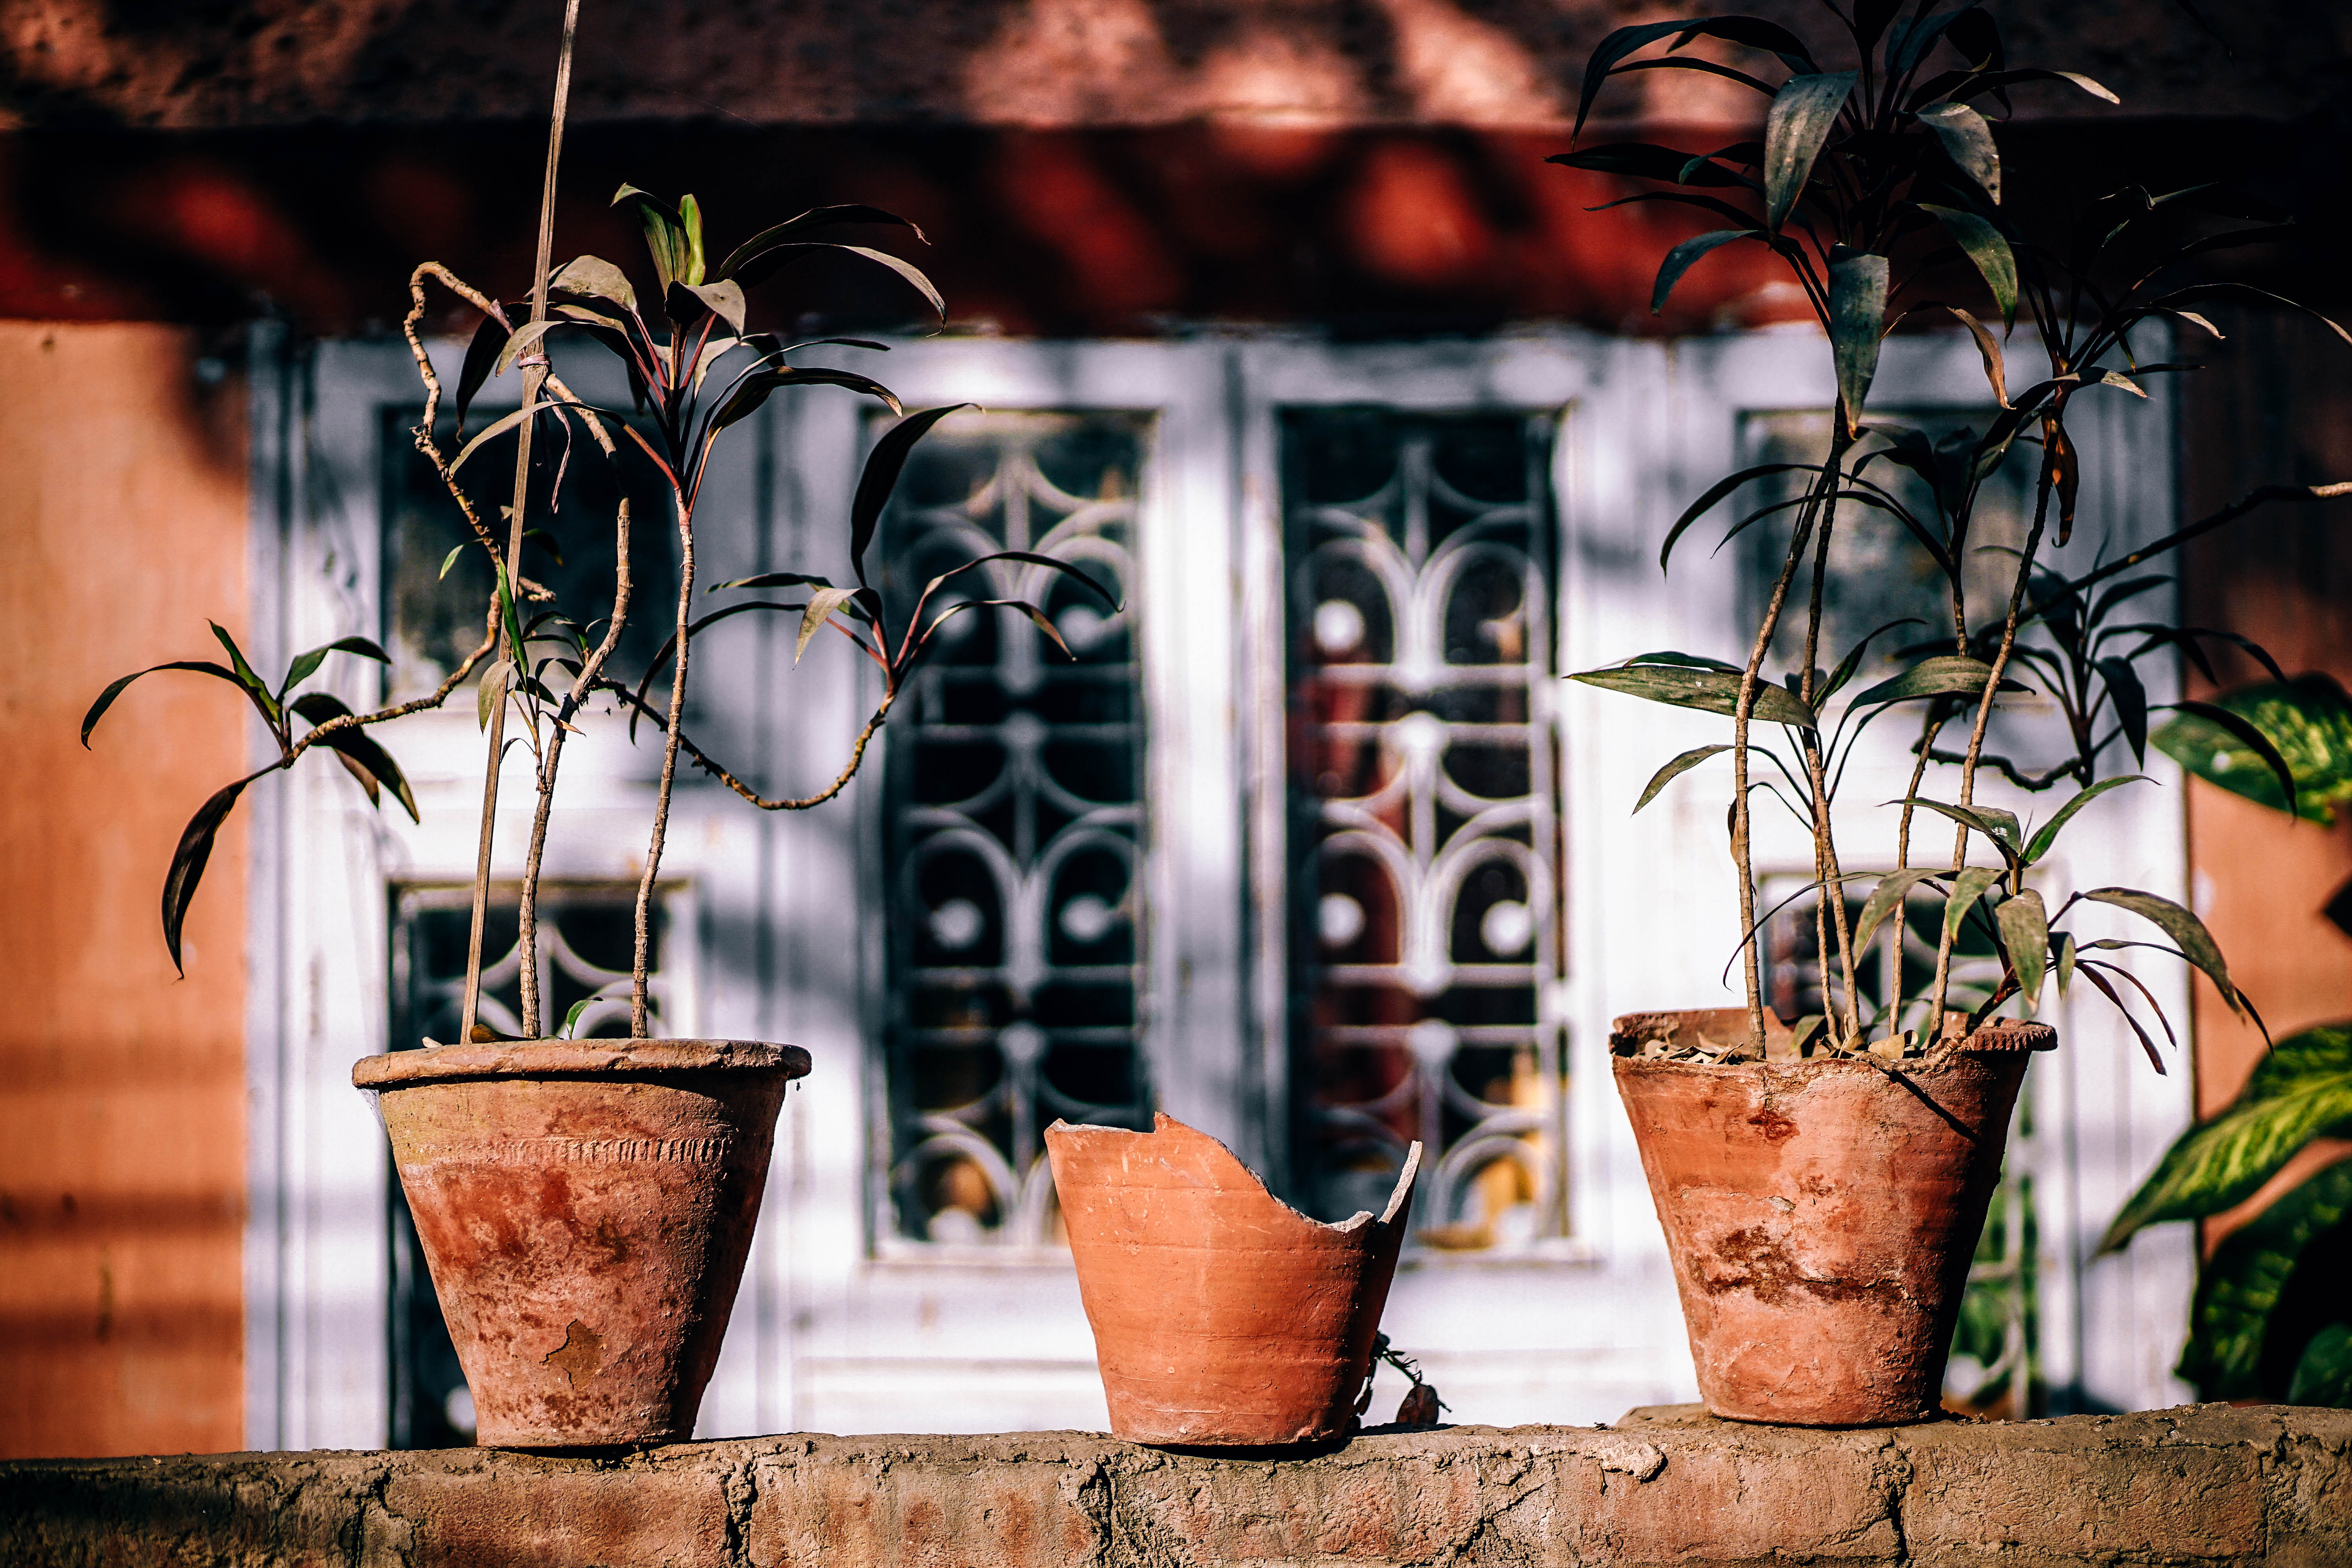
house, restaurant, color, broken, shadow, lighting, potted plant, interior design, clay flower pot